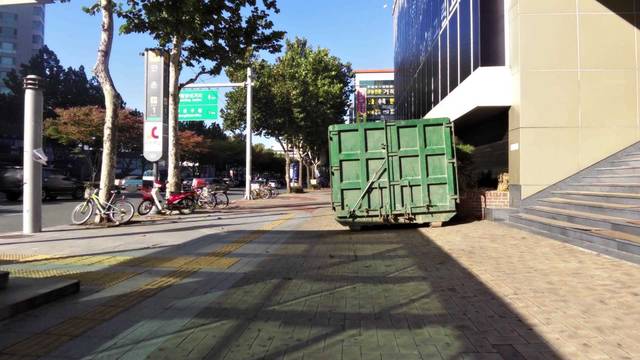
Region: South Korea
Coordinates: 35.859, 128.645